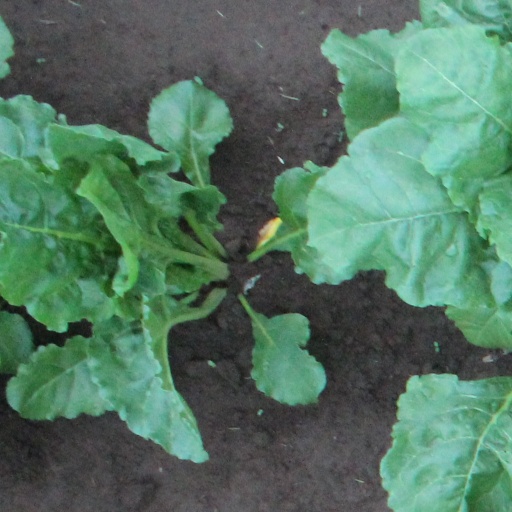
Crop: sugar beet